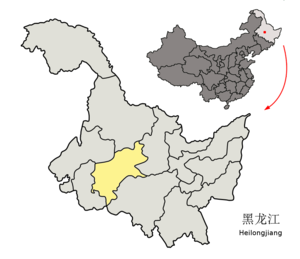
Suihua est une ville-prefecture de la province du Heilongjiang en Chine.